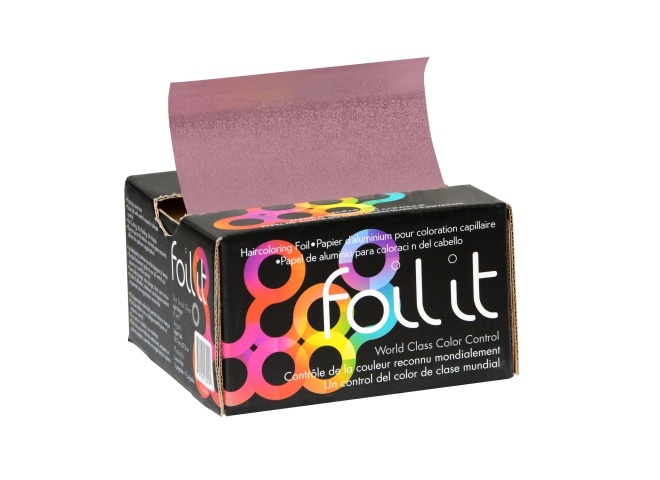
Rose Pop-Up Foil Embossed 5x11in
A lovely rose gold foil that is ready to use the second you need it. 500Pcs Characteristics: • Pre-cut and pre-folded foils that are ready when you are • No prep needed! • Eliminate slipping • Unique colorful foil will turn heads
Brand: FRAMAR
Category: Health & Beauty > Personal Care > Hair Care > Hair Coloring Accessories